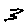
Label: 3